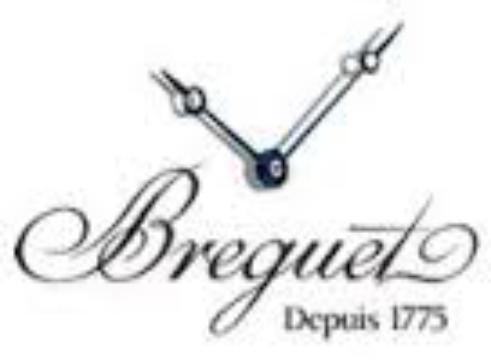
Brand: Breguet
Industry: Electronic